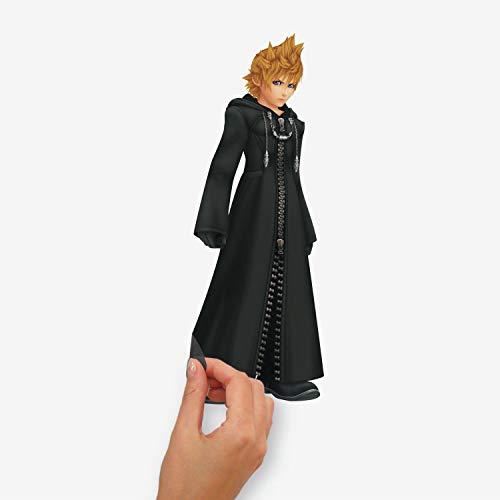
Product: RoomMates Kingdom Hearts Peel And Stick Wall Decals
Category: Baby Products | Nursery | Décor | Wall Décor | Stickers
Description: Comes with 20 wall decals; decal range size 1.6 inches x 2.2 inches x 6.9 inches x 11.4 inches.
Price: $9.95